Question: Where is the surfboard?
Tambaya: Ina allon hawan igiyar ruwan?
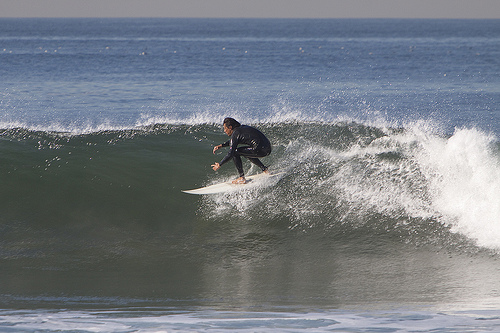
Answer: Under the person.
Amsa: A ƙarƙashin mutumin.